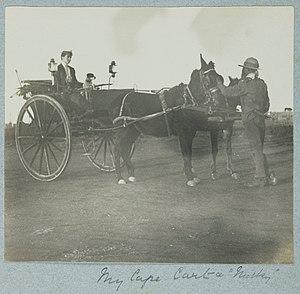
Le Calvinia est une race de chevaux de originaire de la région de Calvinia, en Afrique du Sud, par croisements entre le cheval du Cap, le Pur-sang, le Hackney et le Cleveland Bay. Désormais éteint, il est partiellement à l'origine du Vlaamperd. Il servait vraisemblablement de carrossier.